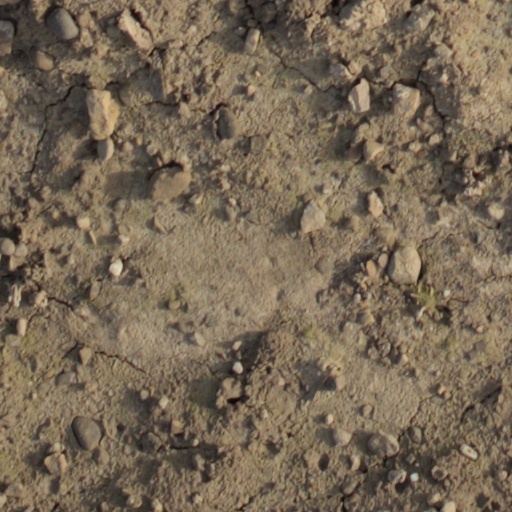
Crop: wheat